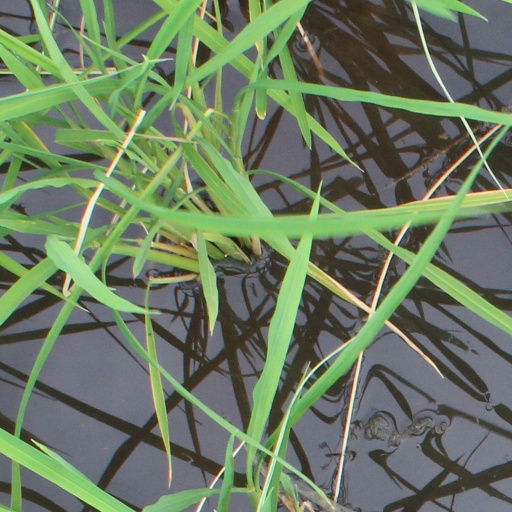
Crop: rice